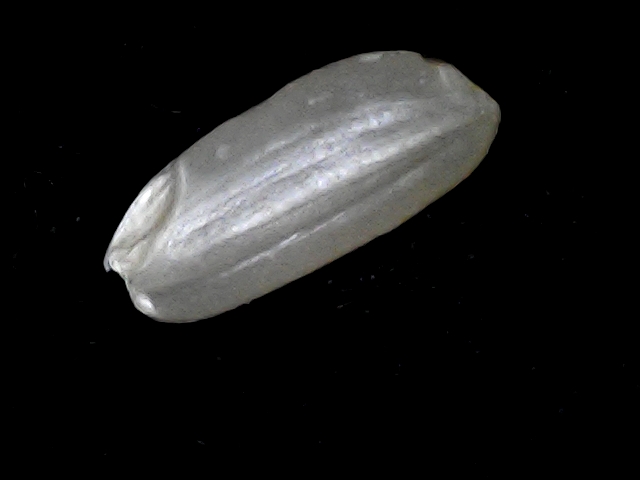
Rice variety: BD51